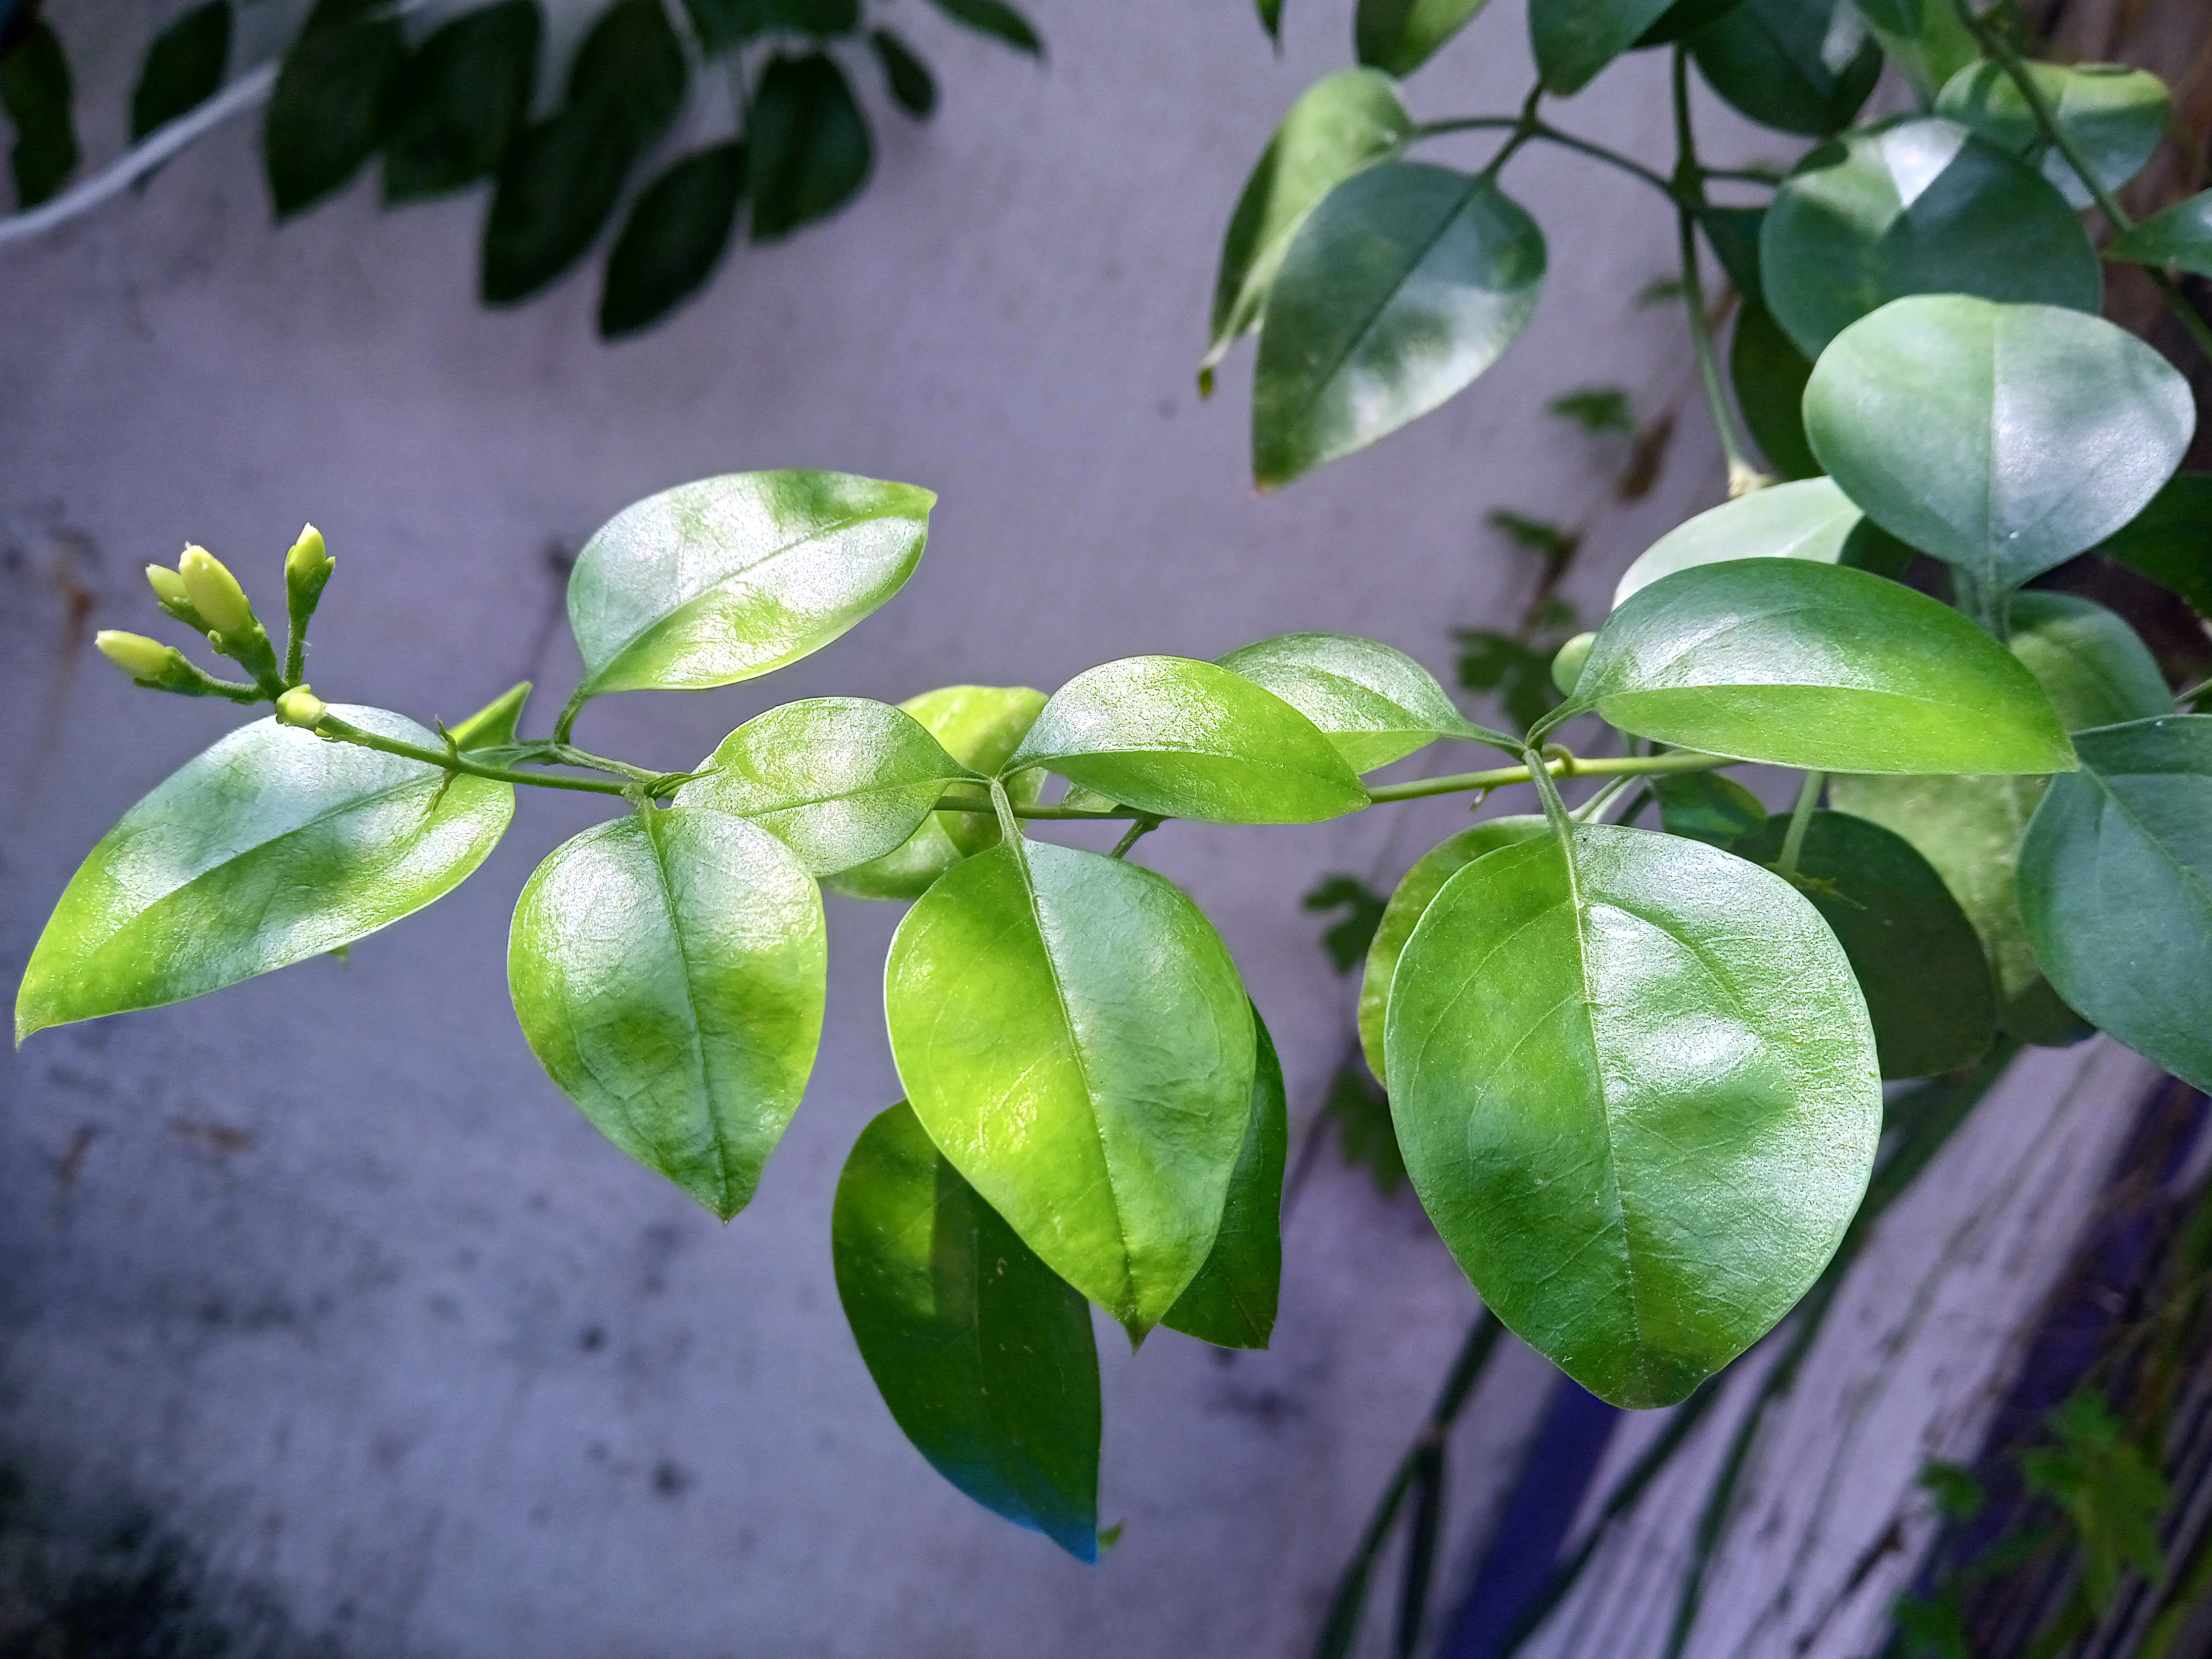
cute, flower, buds, green, leaves, branch, twig, terrestrial plant, natural material, flowering plant, Tints and shades, plant stem